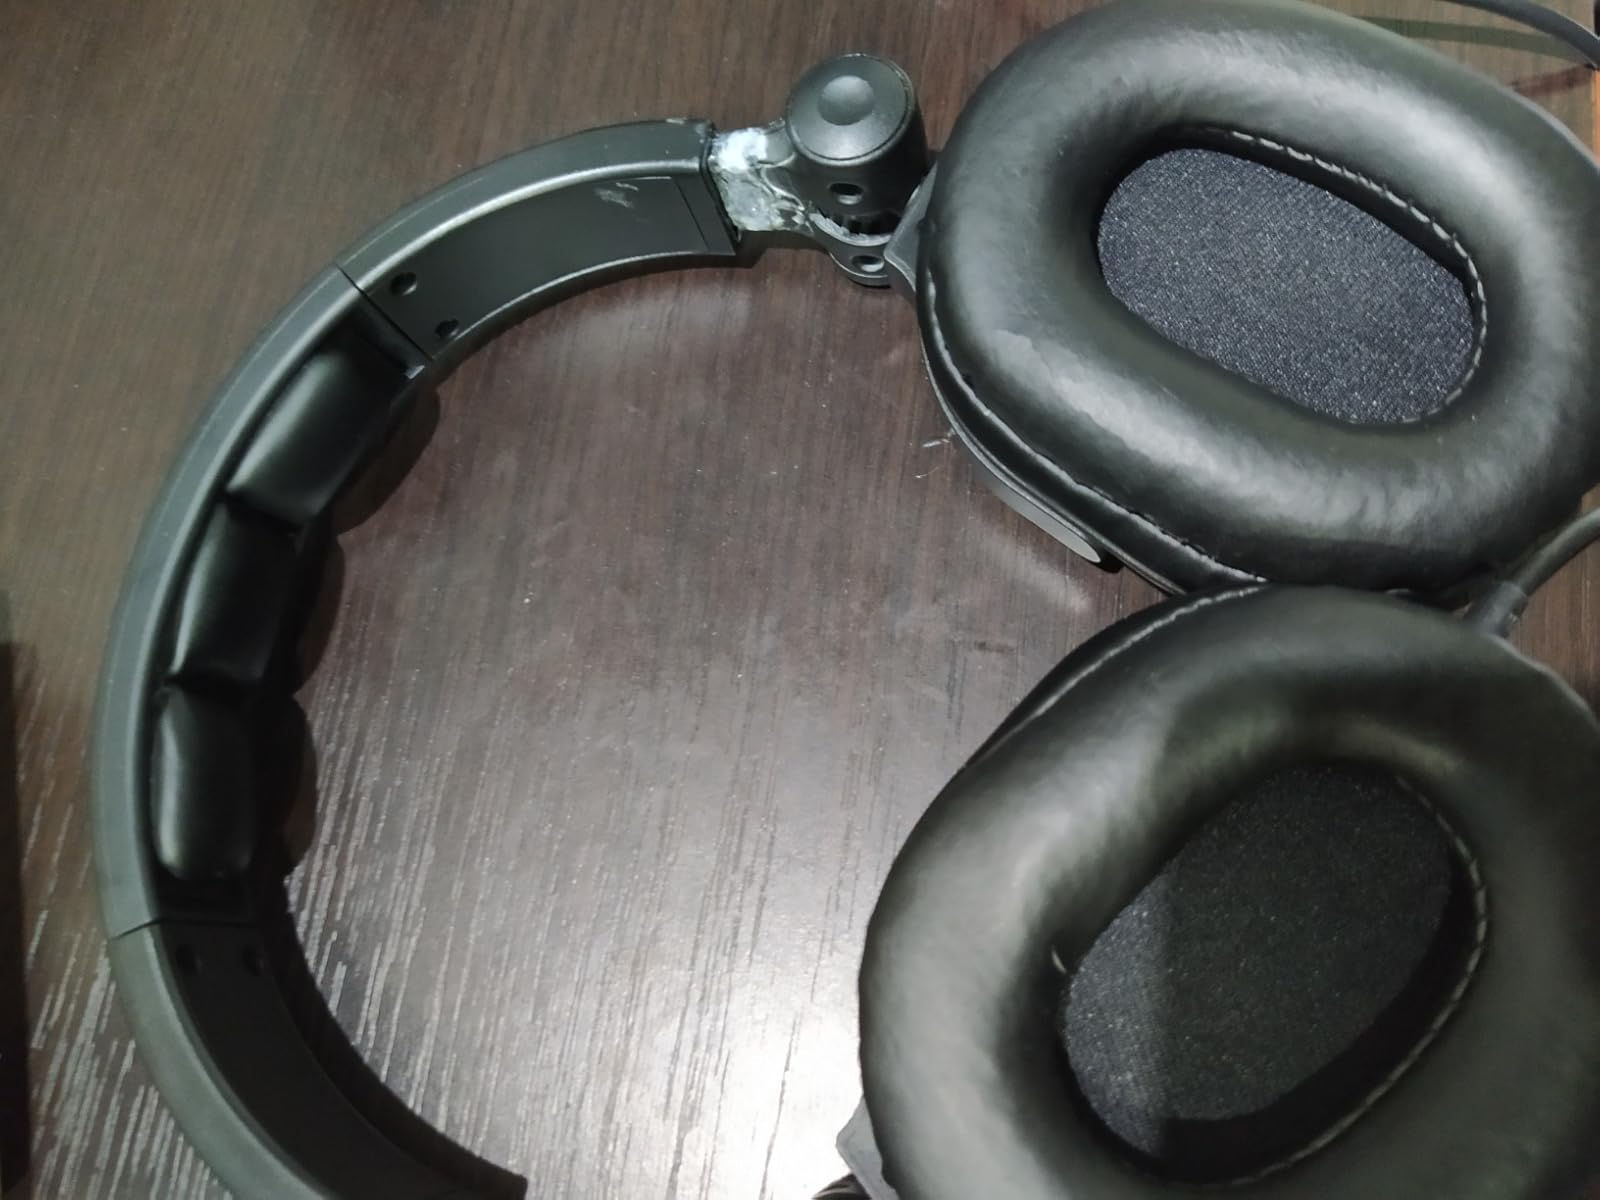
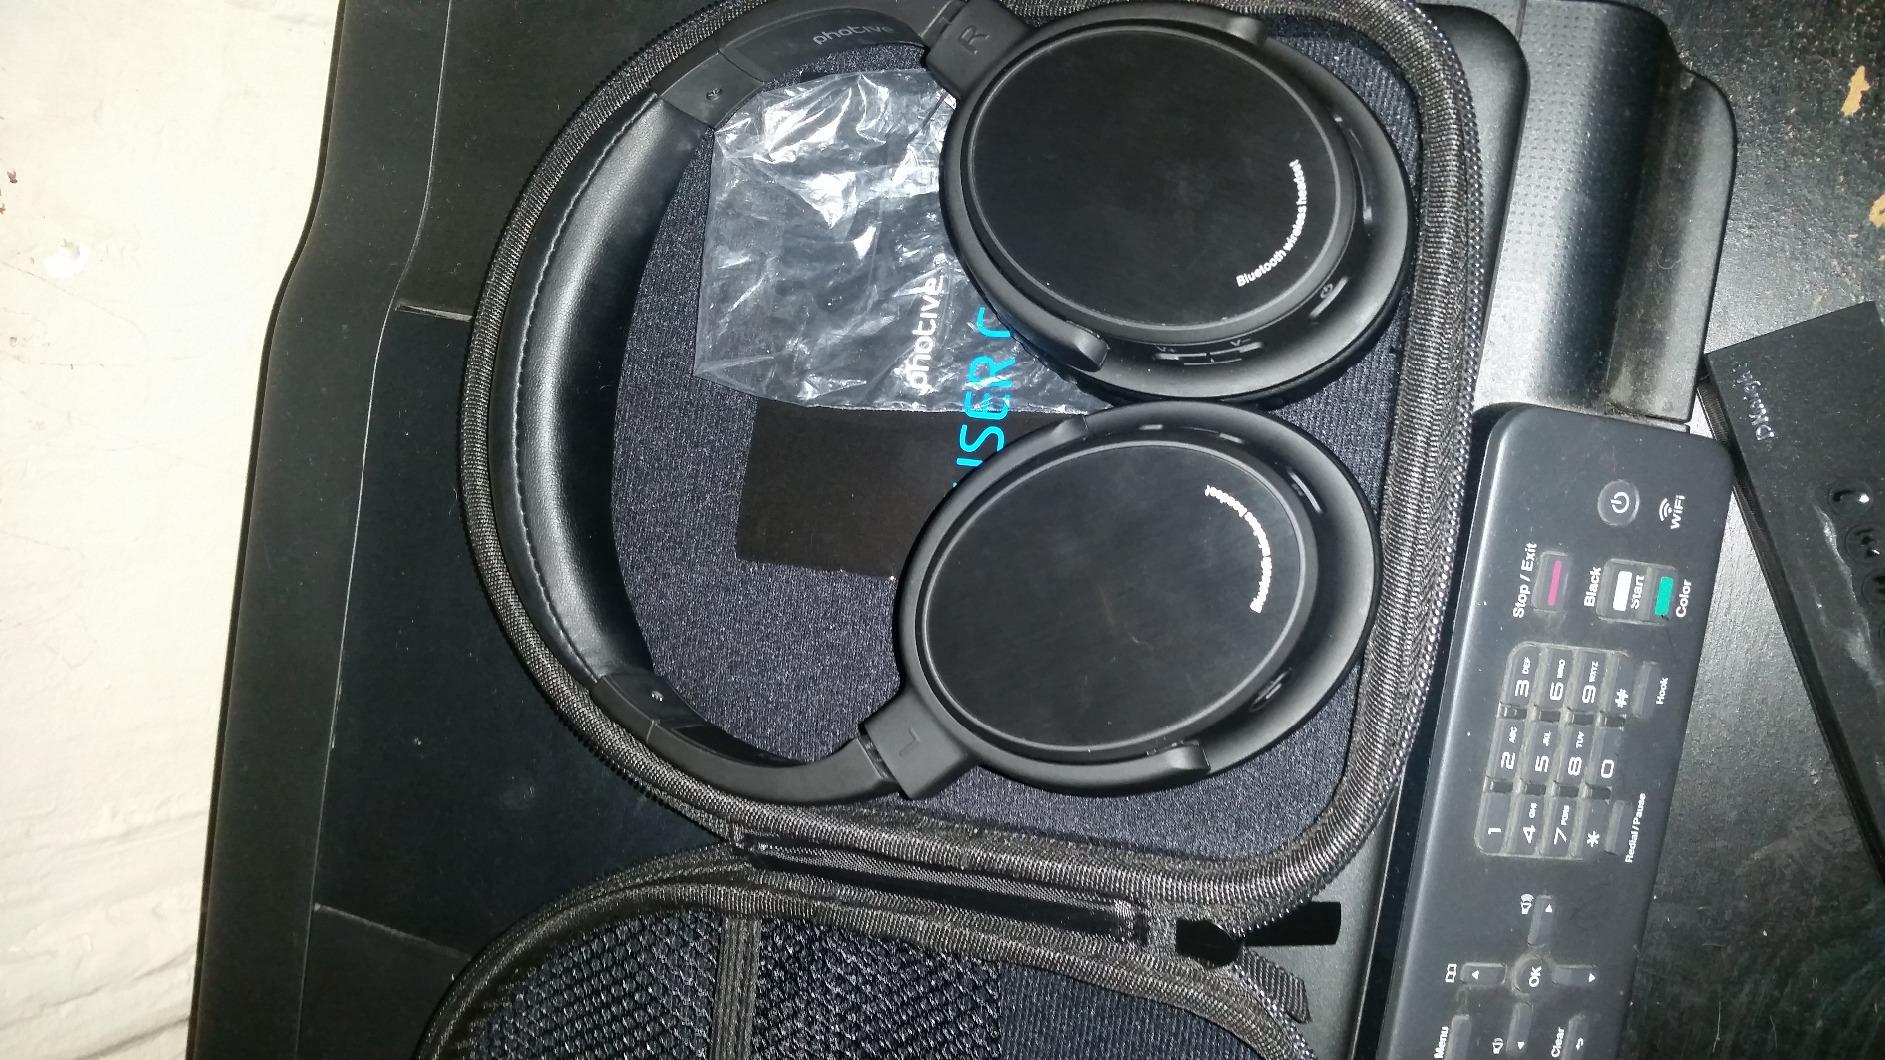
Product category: headphones
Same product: no